Jason Bowles

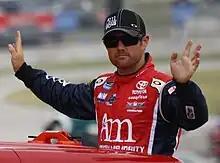
Bowles at Road America in 2012

Jason Bowles (born November 24, 1982) is an American former professional stock car racing driver. He won the NASCAR K&N Pro Series West championship in 2009.